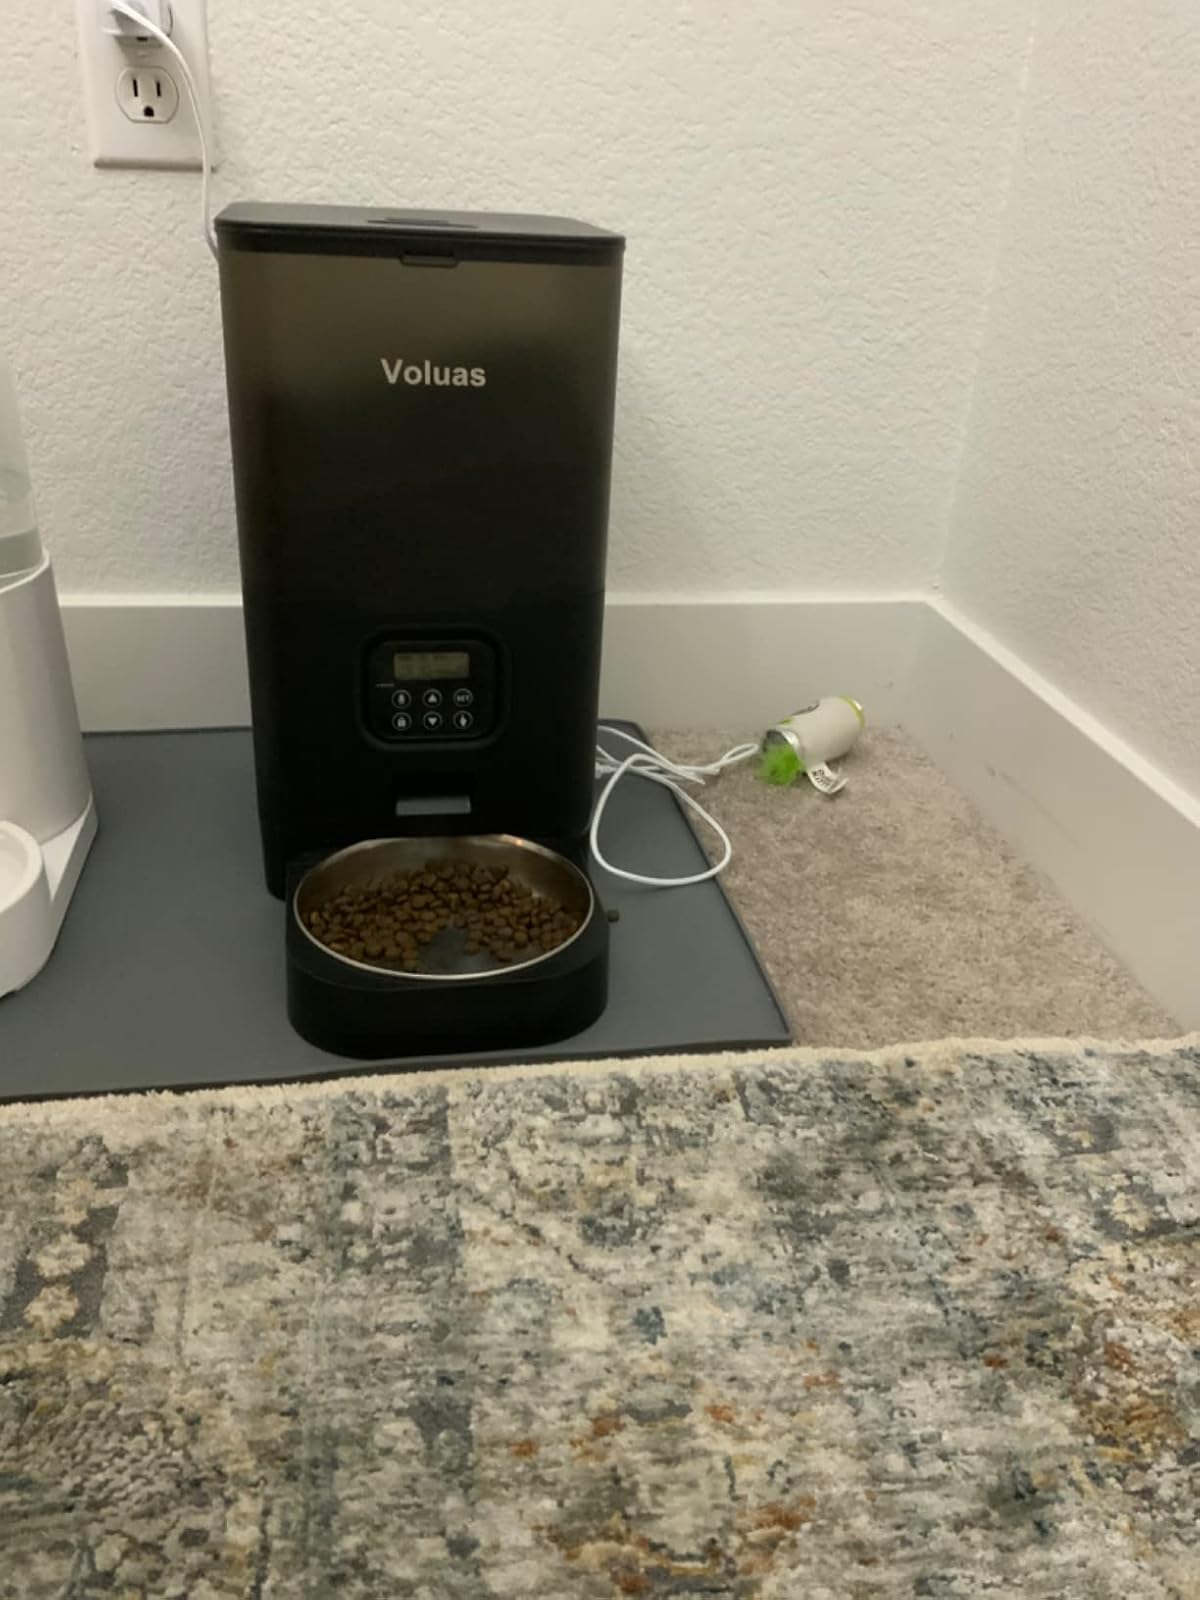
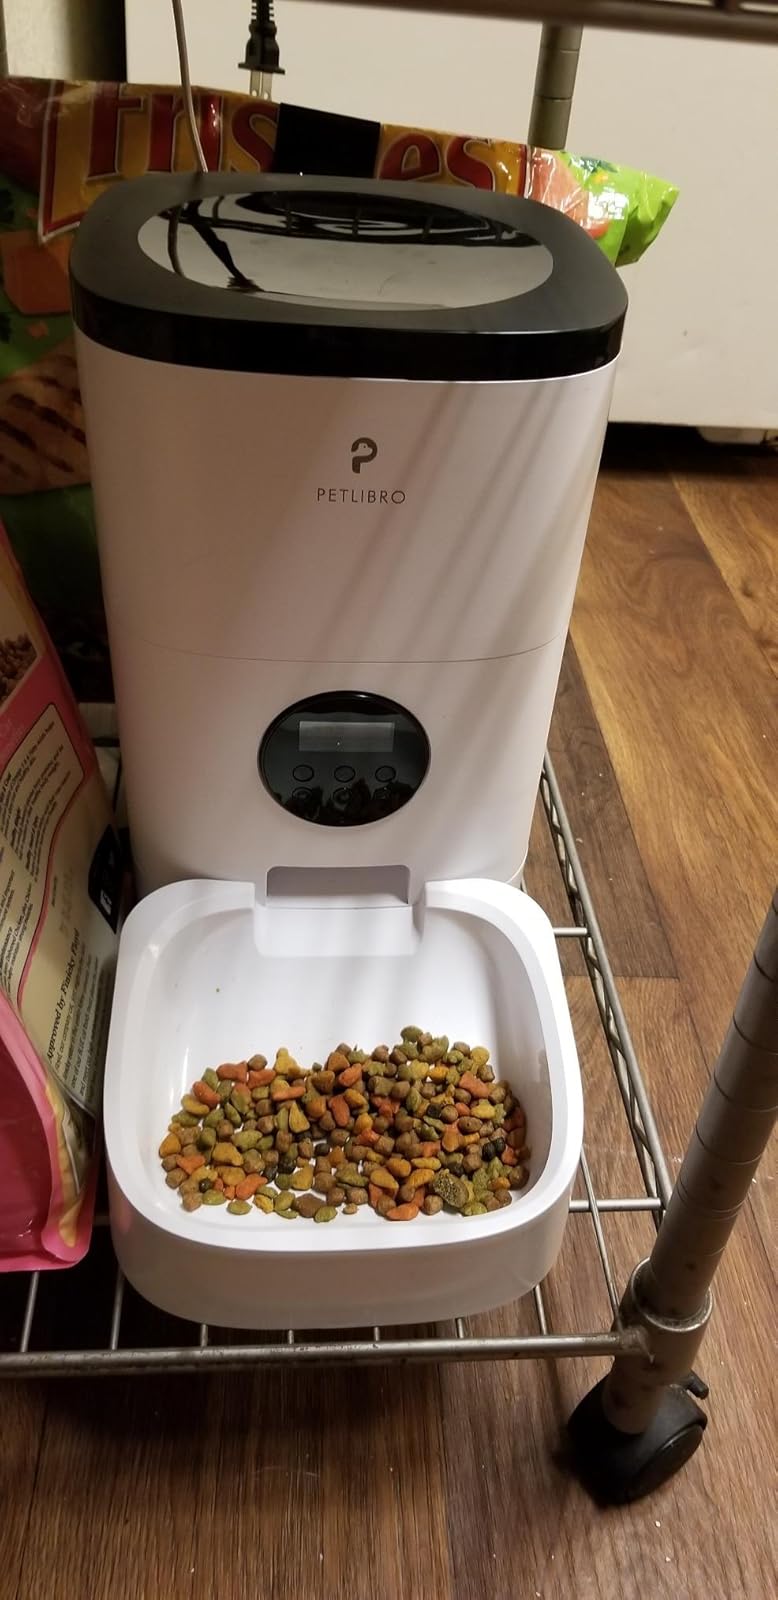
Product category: items_feeder
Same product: no